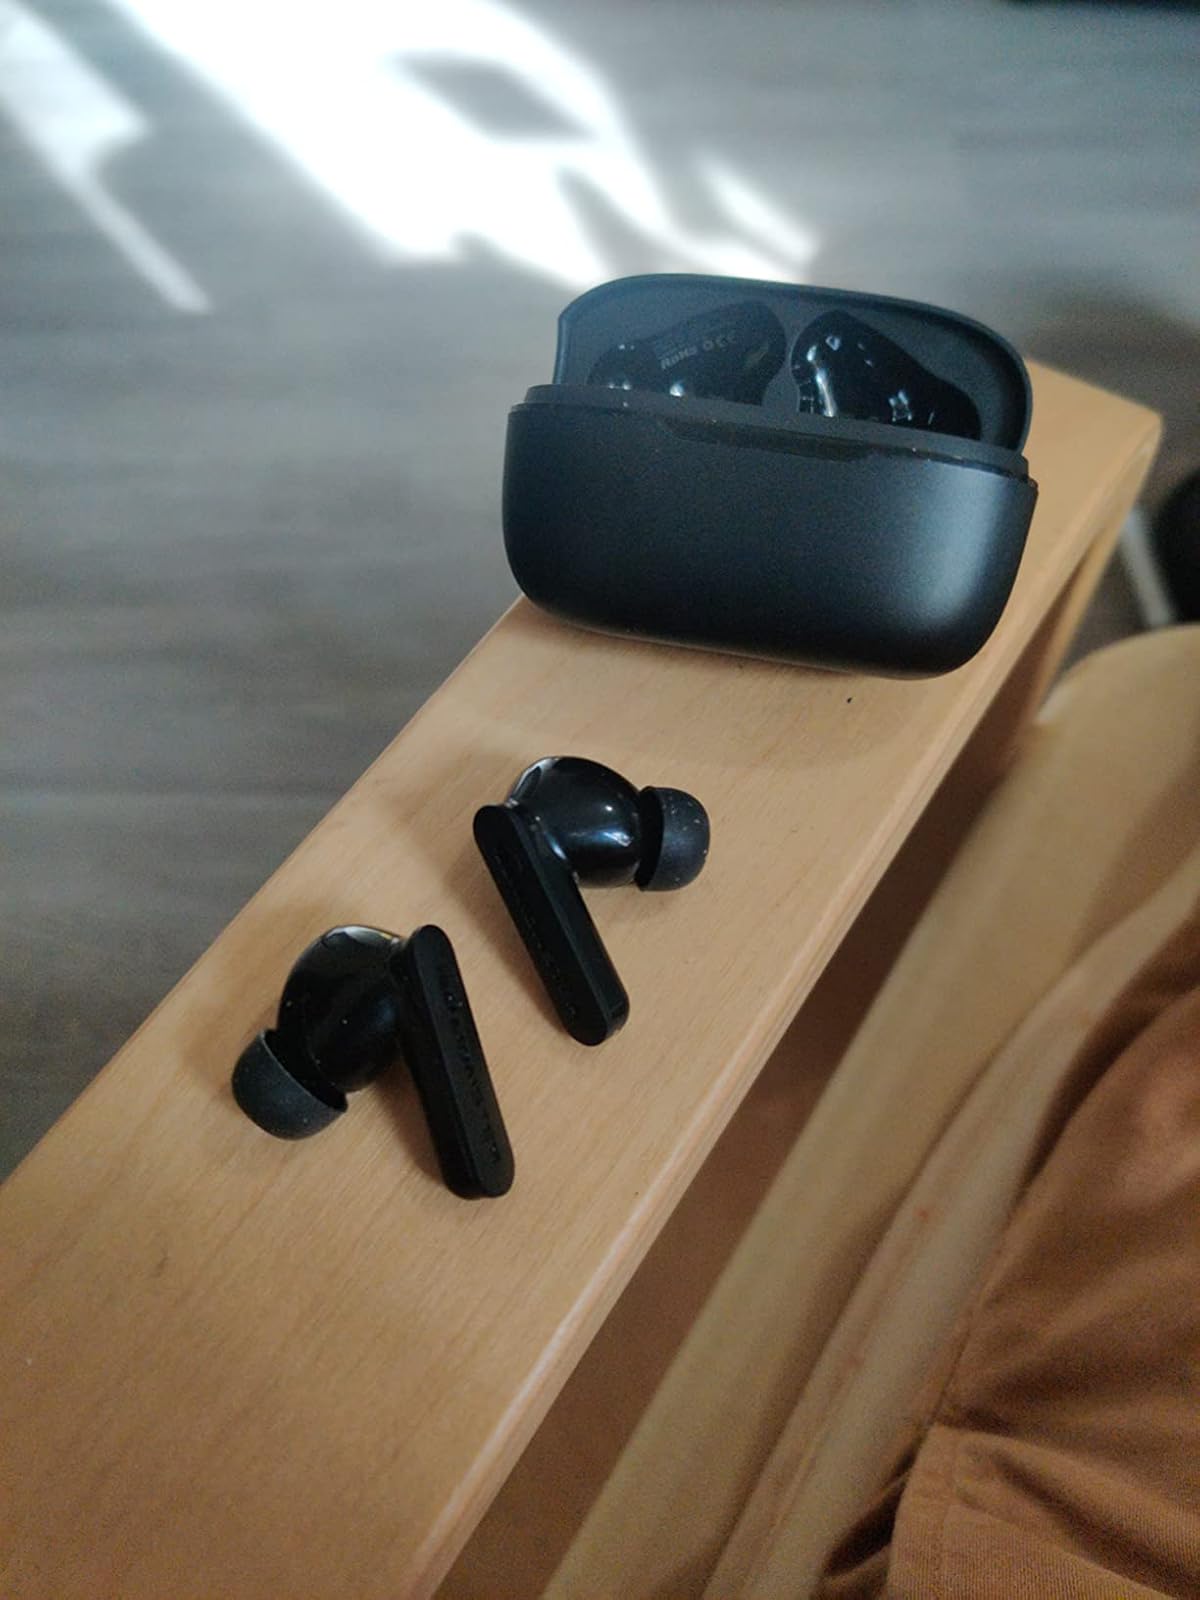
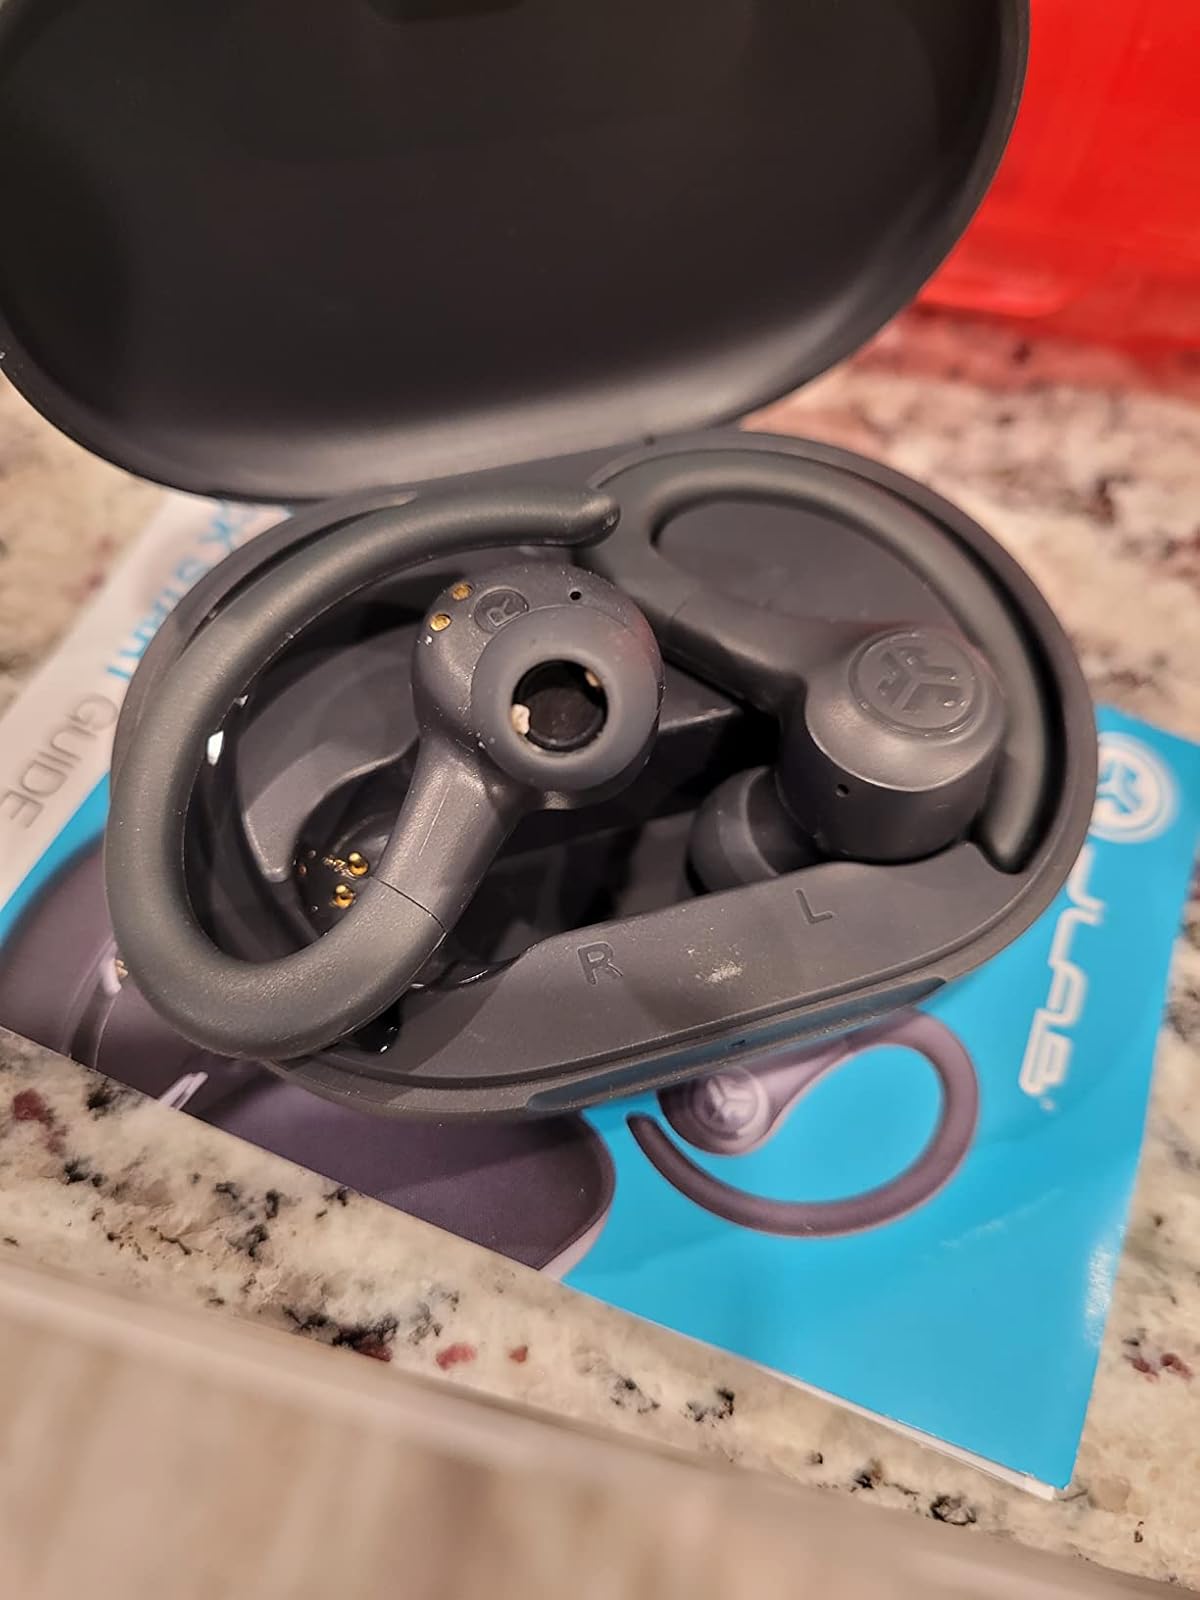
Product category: earbuds
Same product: no